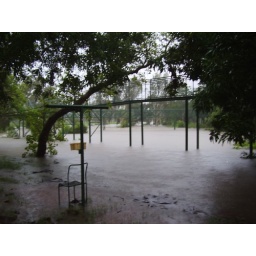
water level reached the seat of the chair near the clothesline